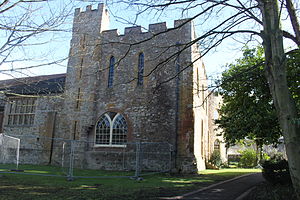
Taunton Castle
Bagsiden af Taunton Castle.
Taunton Castle er et slot i Taunton, Somerset, England.